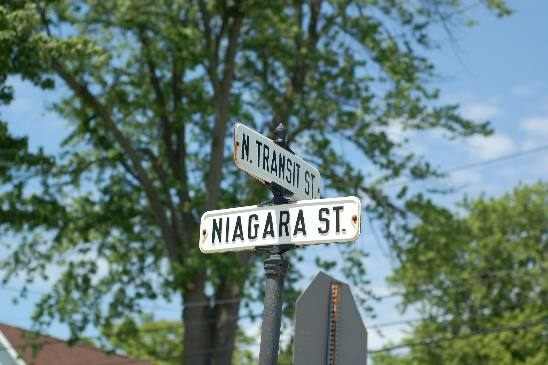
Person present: No